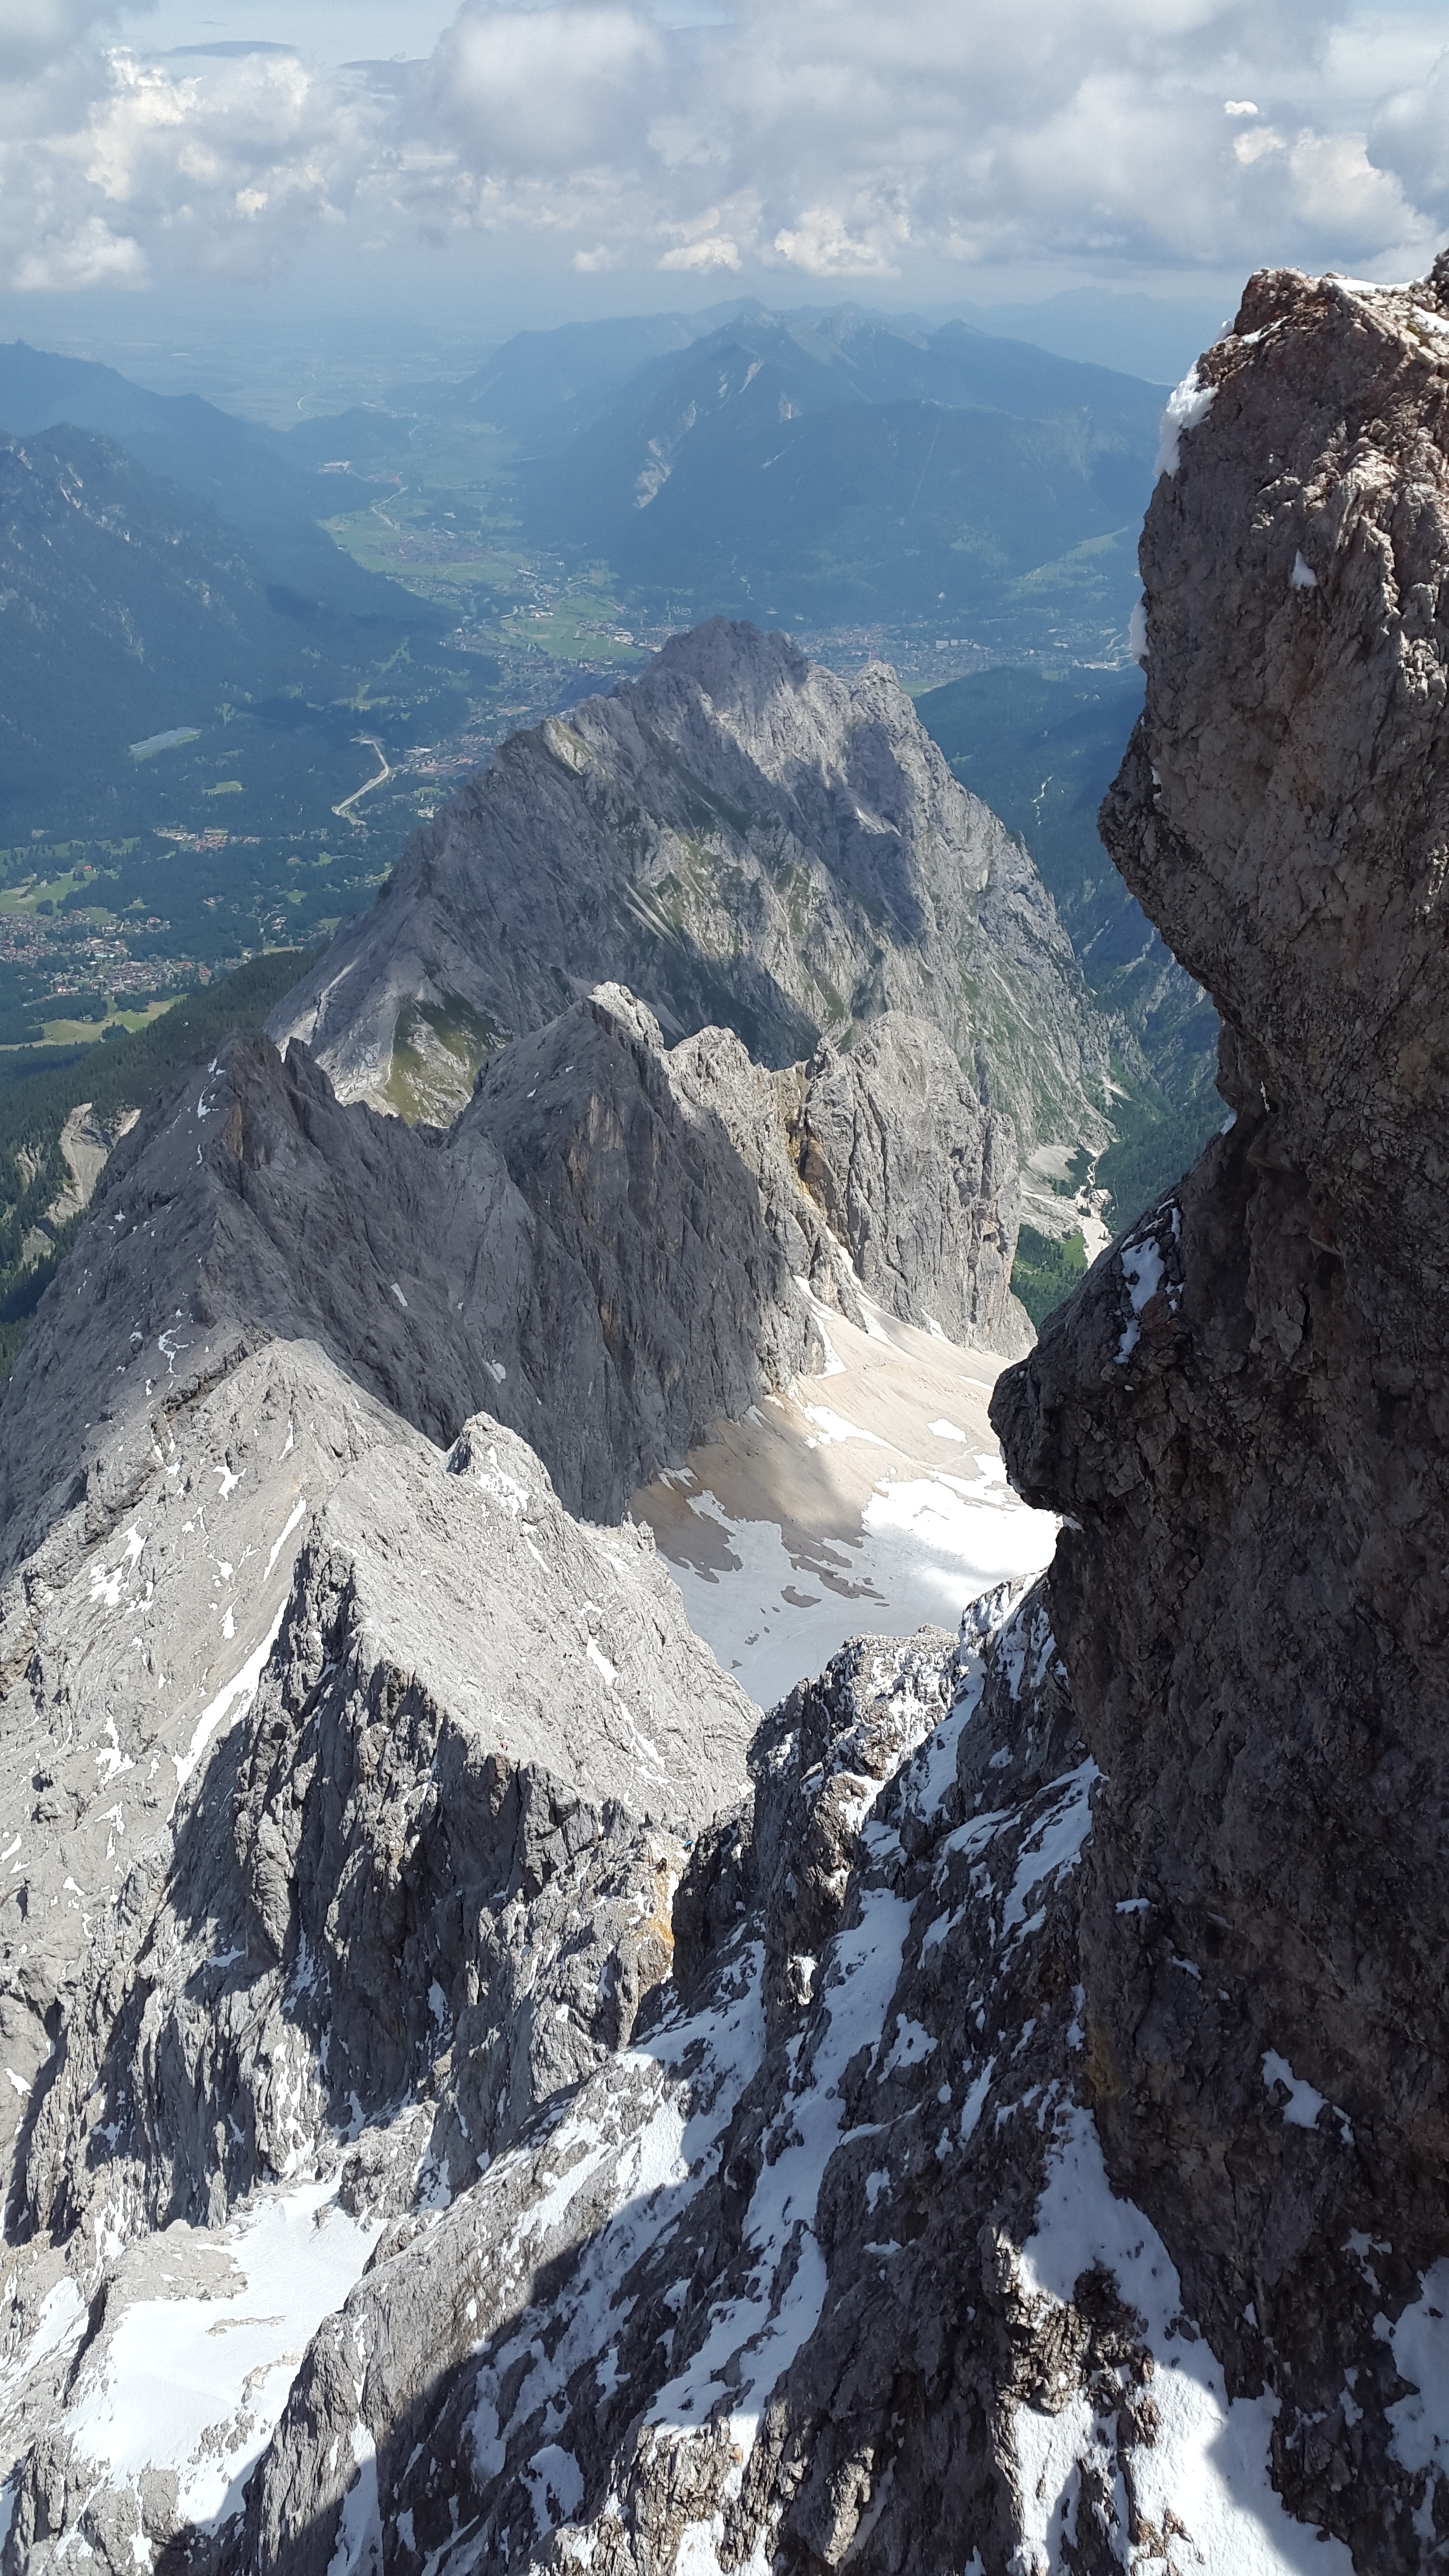
landscape, rock, walking, mountain, snow, hiking, adventure, view, mountain range, europe, alpine, rocky, steep, terrain, ridge, summit, height, mountaineering, geology, sports, mountains, alps, backpacking, germany, zugspitze, cirque, moraine, landform, mountain pass, ostallg u, zugspitze massif, geographical feature, mountainous landforms, geological phenomenon, weather stone, rock ridge, wetterstein massif, hell valley, allgau